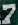
Number: 7